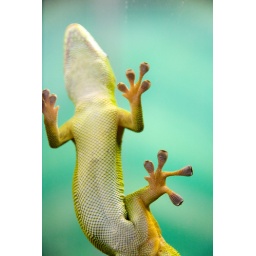
This was in a small glass enclosure inside the temporary tropical butterfly exhibition outside the Natural History Museum in London.